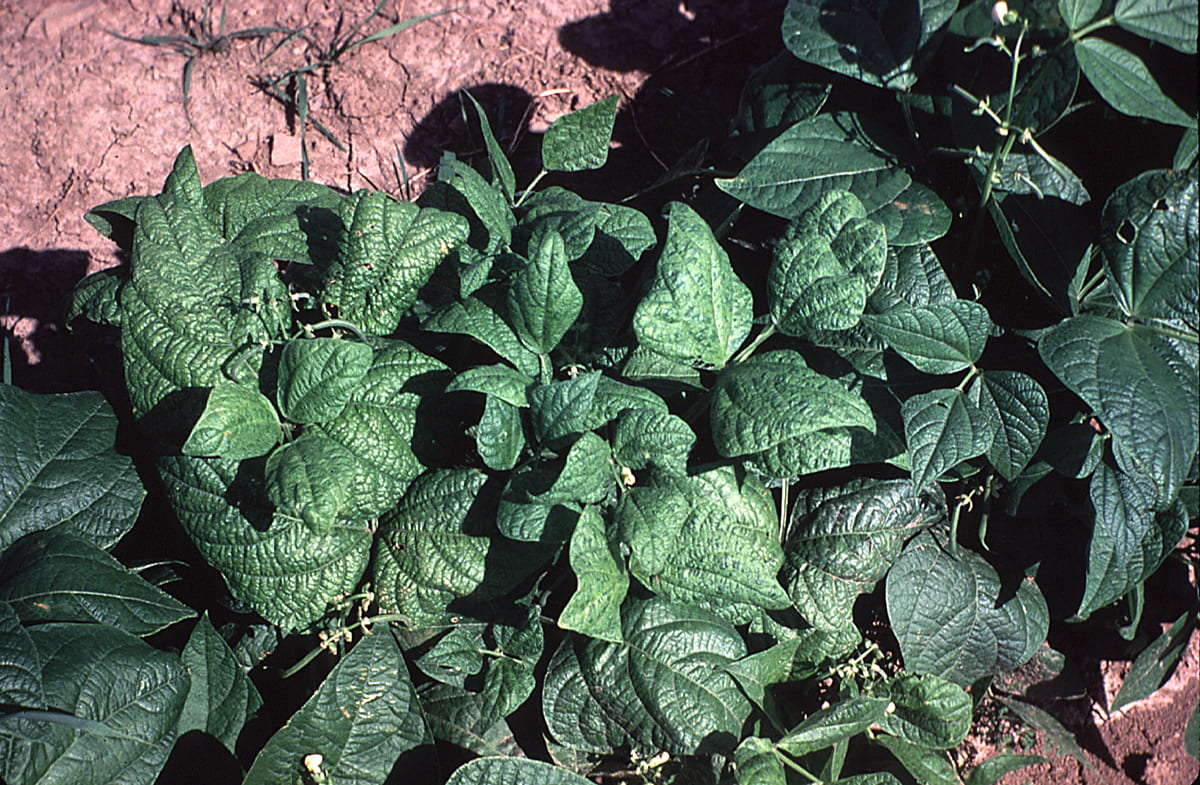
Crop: unknown
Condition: bean